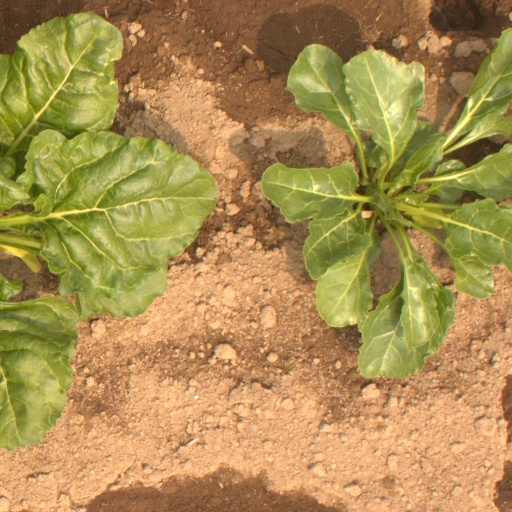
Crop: sugar beet